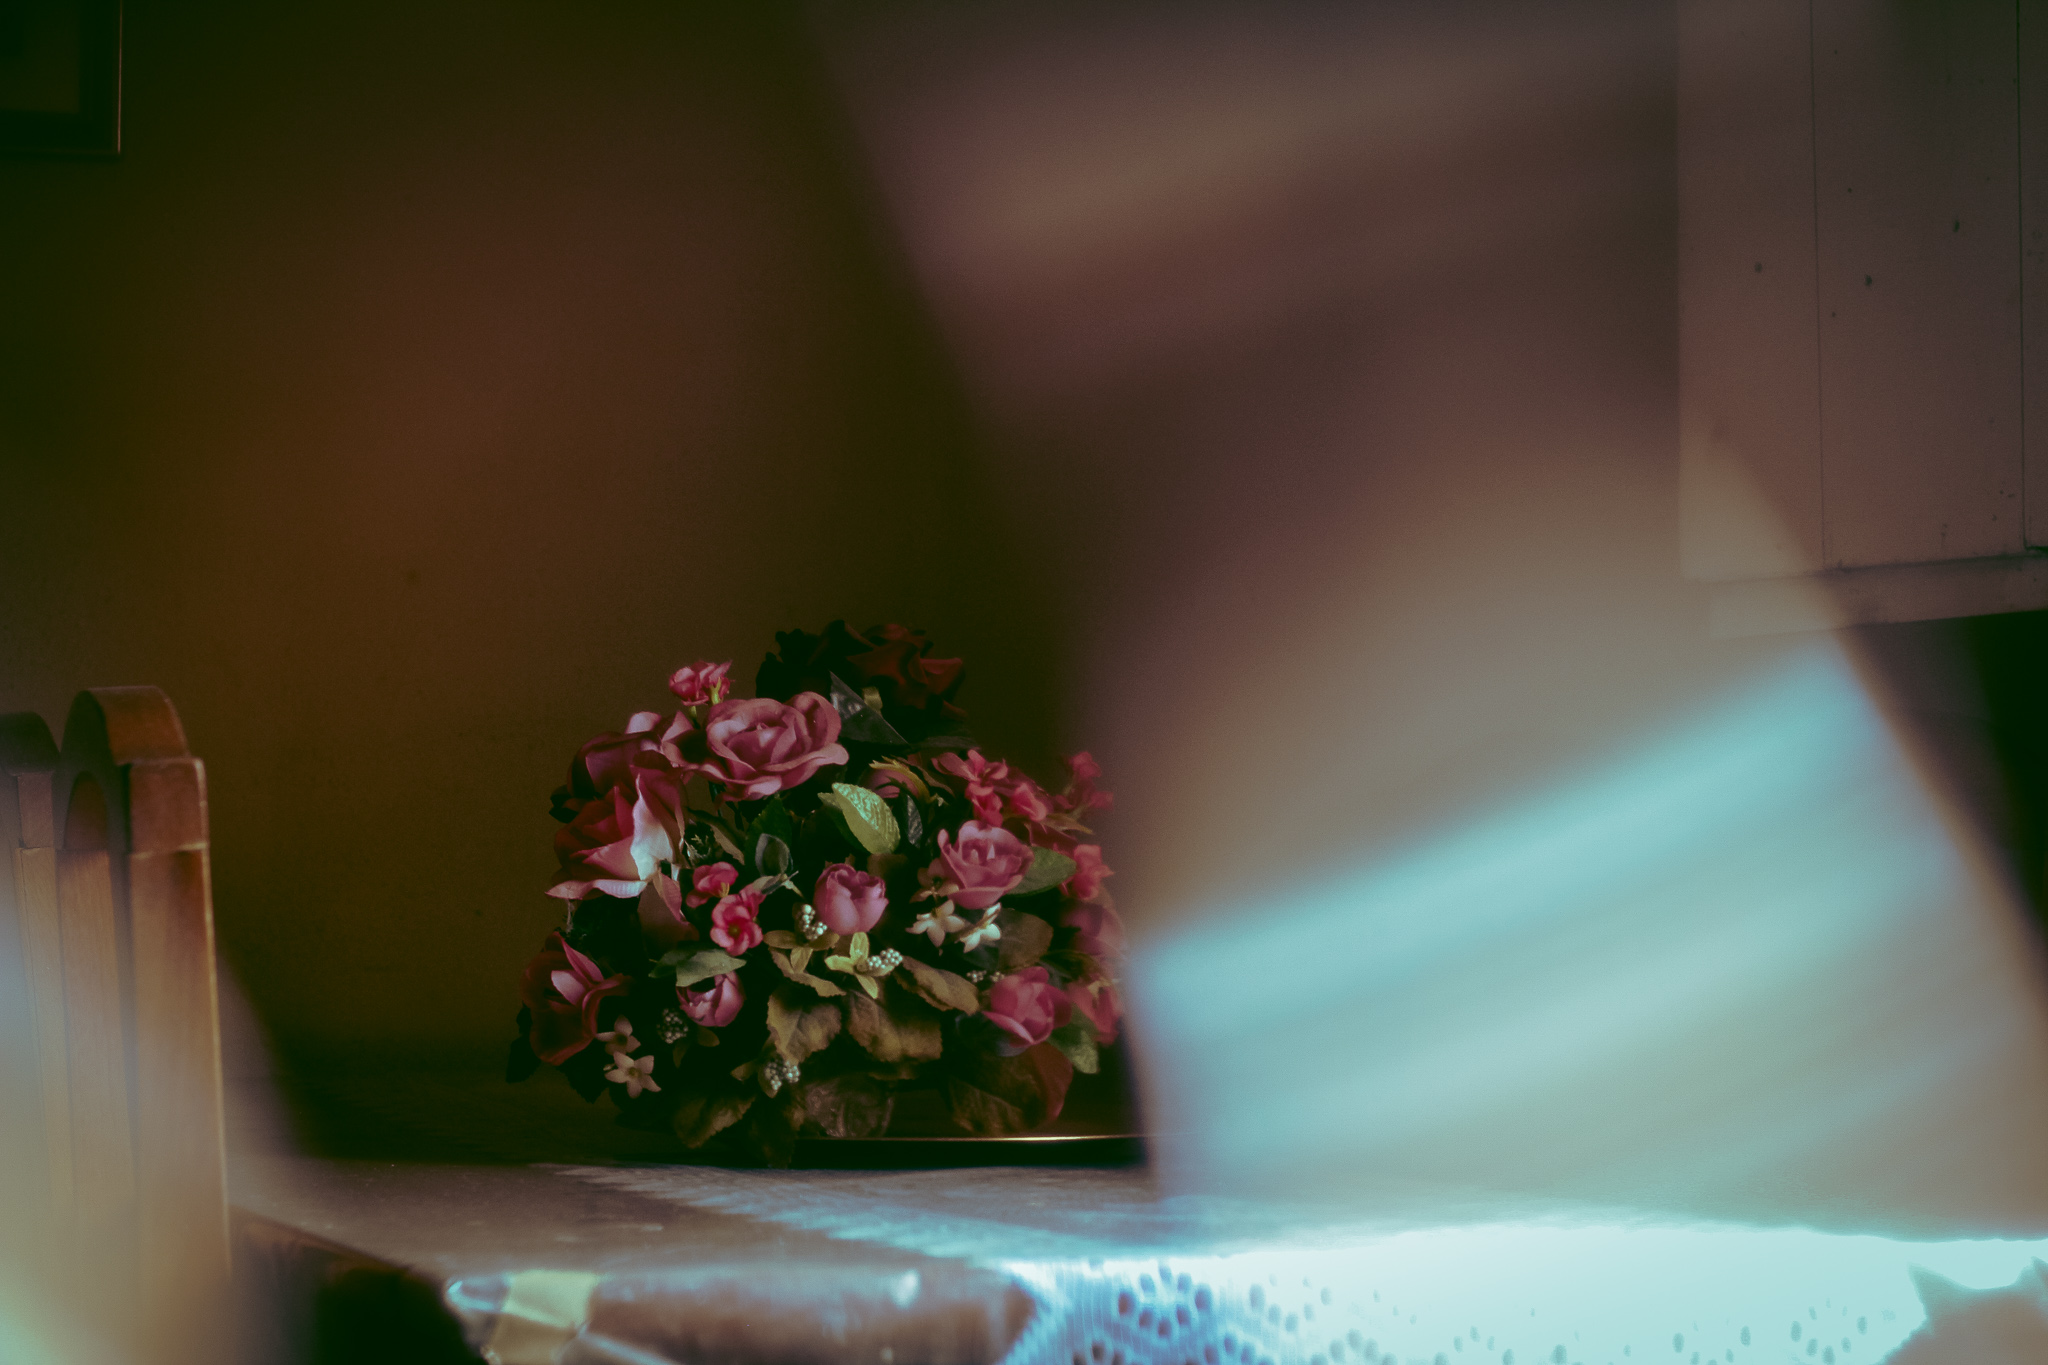
flower, pink, green, flora, plant, petal, floristry, flower arranging, flower bouquet, floral design, macro photography, still life photography, ceremony, centrepiece, computer wallpaper